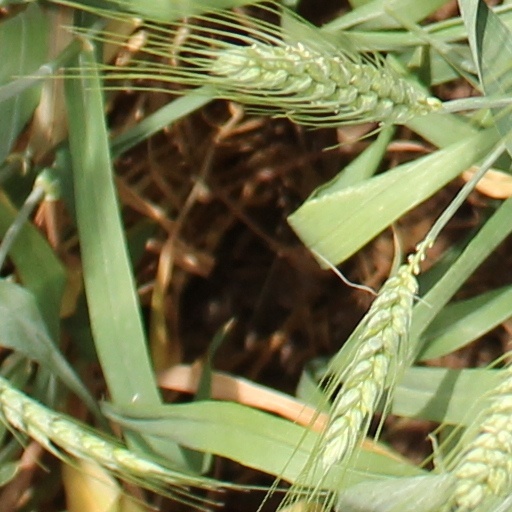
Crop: wheat